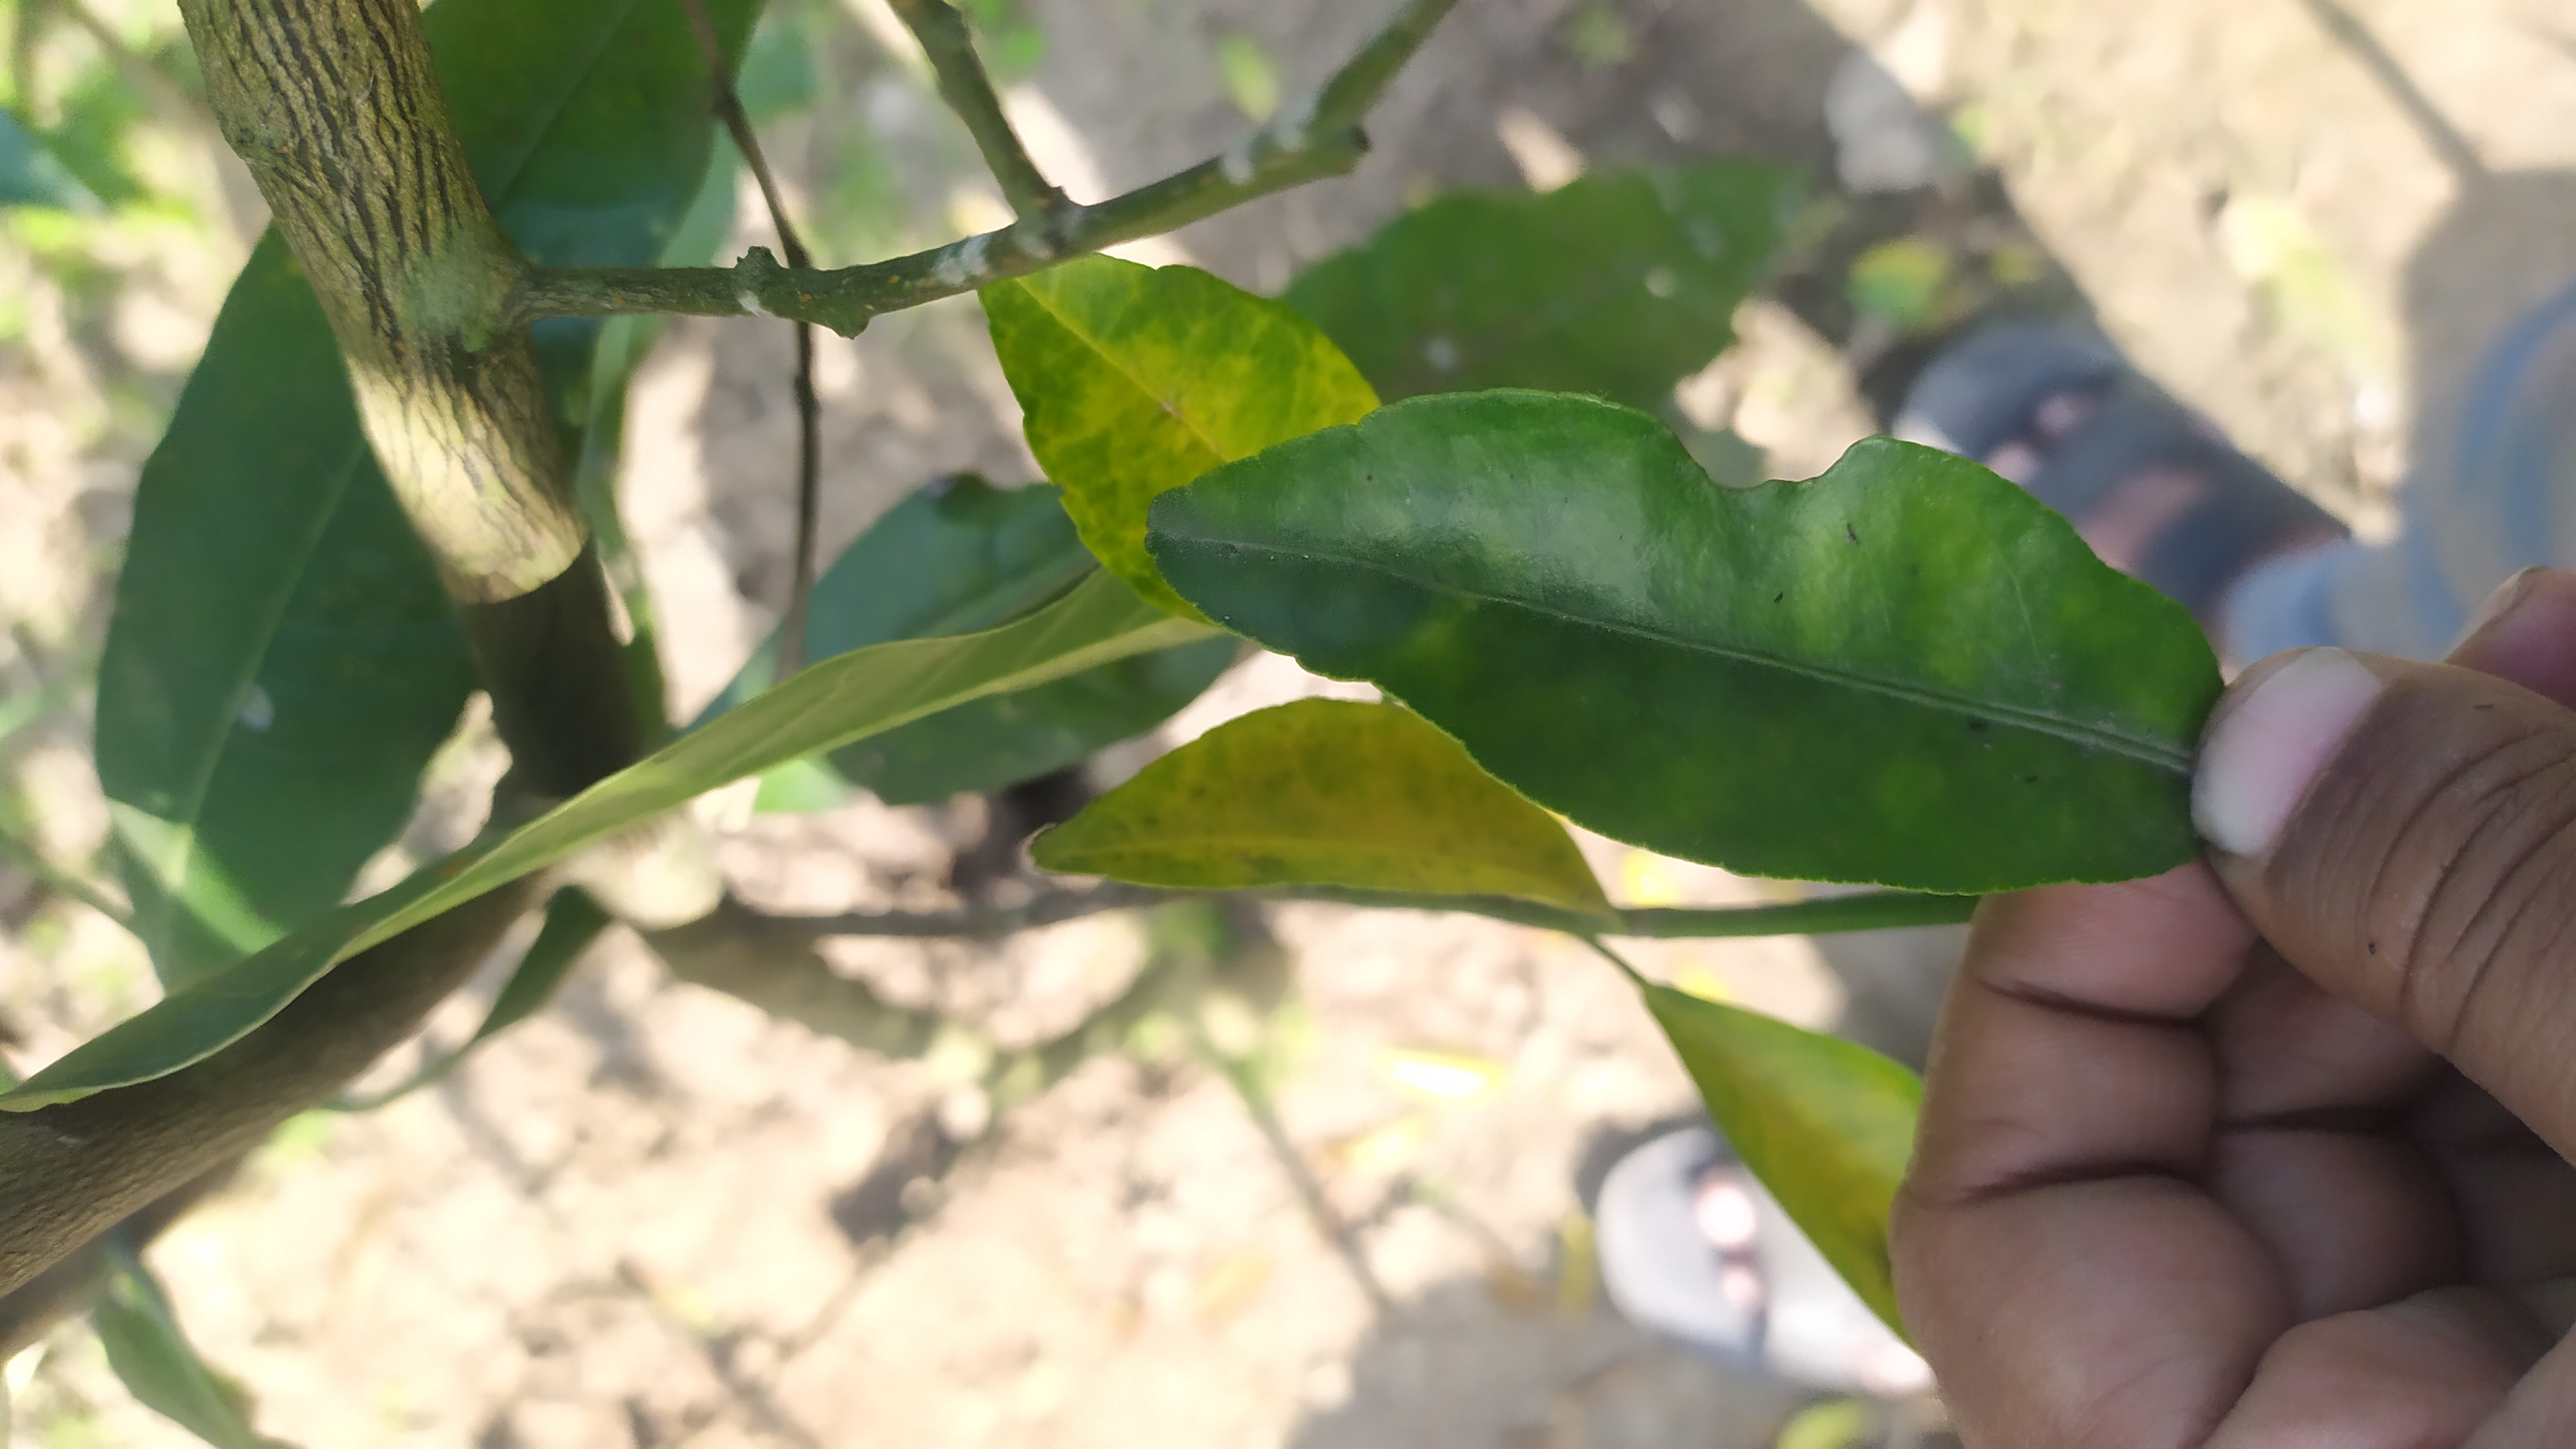
Mandarin leaf variety: Mandaring